Derek Kellogg

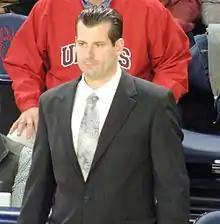

Derek William Kellogg (born June 20, 1973) is an American college basketball coach who currently serves as an assistant coach for Creighton. Kellogg previously served as head coach of the Massachusetts Minutemen, his alma mater, being named to the position on April 23, 2008, replacing Travis Ford, who left to take the head coaching job at Oklahoma State University. He was removed from the position on March 9, 2017. After being let go by the Minutemen, he was named head coach of the LIU Brooklyn Blackbirds, which represented the school's Brooklyn campus. He was named the first head coach of the current LIU team upon its formation in July 2019 when LIU merged the Brooklyn athletic program with that of its Post campus, creating a new program that now competes as the LIU Sharks, and served in that role until he was fired and replaced by Rod Strickland on June 30, 2022. After his firing from LIU, Kellogg returned to his alma mater UMass as an assistant coach for one season before leaving for Creighton in 2023.